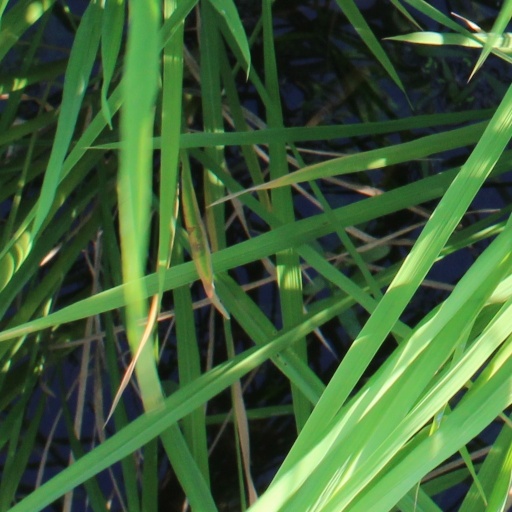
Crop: rice